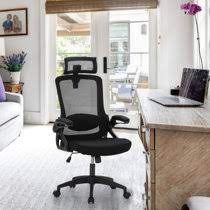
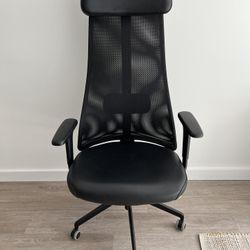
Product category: items_chair
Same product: no